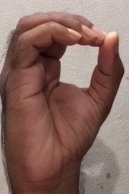
ASL sign: O